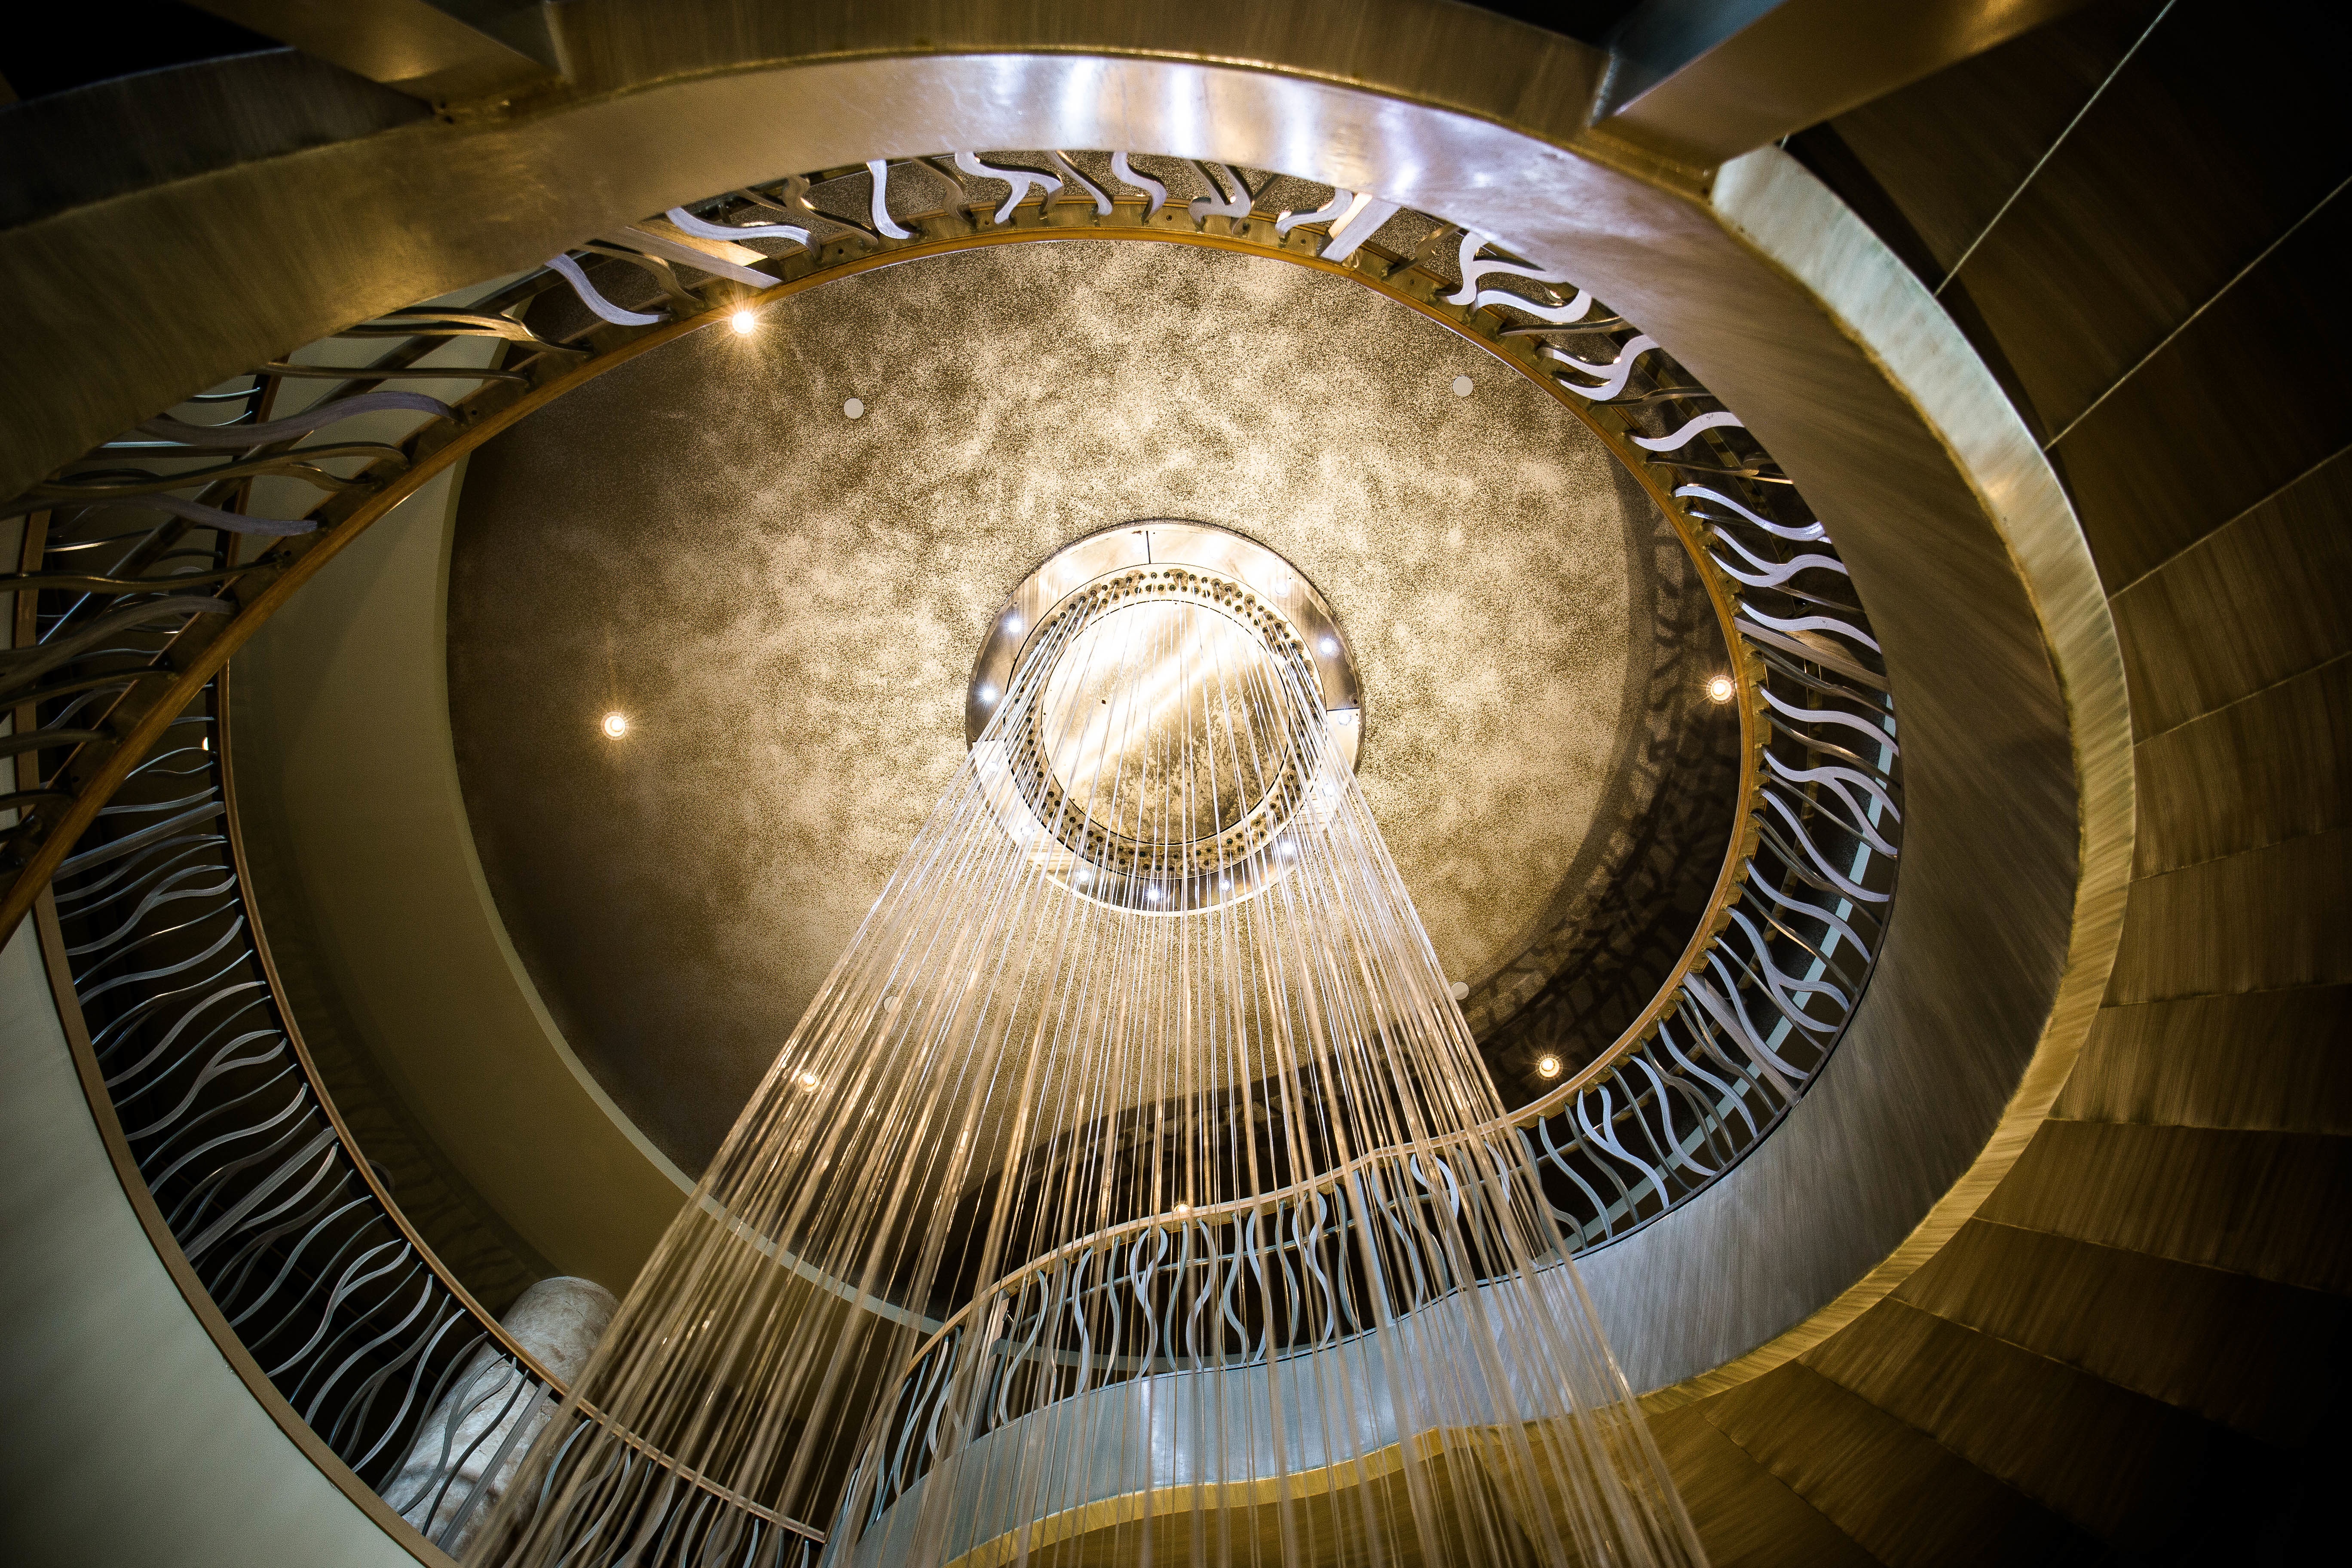
light, spiral, lighting, circle, musical instrument, symmetry